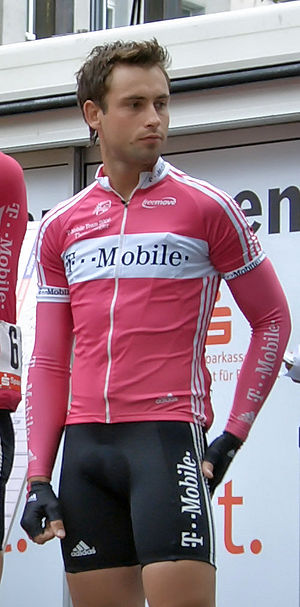
Thomas Ziegler
Thomas Ziegler er en tidligere tysk professionel landevejscykelrytter, som har cyklet for T-Mobile Team.